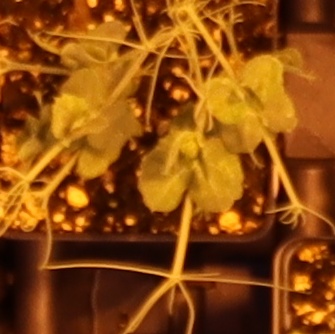
Label: Field Pea